Borja García (racing driver)

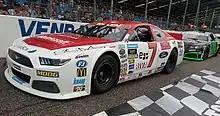
Garcia's Euro Series car at Venray in 2017

Garcia was born in Valencia. His career started in karting in 1993, where he stayed until 1999. He moved up to Spanish Formula Toyota in 2000, comfortably winning the title, before moving to Formula Nissan 2000 in 2001 with the Campos team, who now race in GP2 Series. He stayed in Nissan 2000 for 2002, driving for both the Esuela Lois and Venturini teams, whilst also racing some of the Spanish Formula Three season for the GTA team.